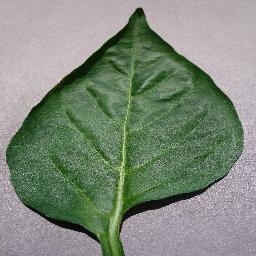
Label: Pepper,_bell___healthy